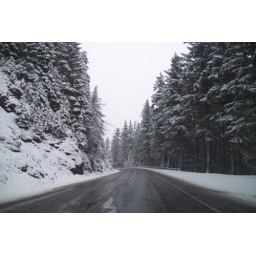
The snowy sky and trees on the mountain pass in early April.